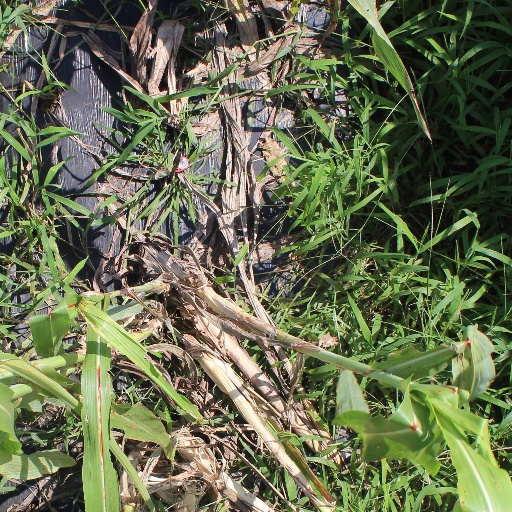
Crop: sorghum